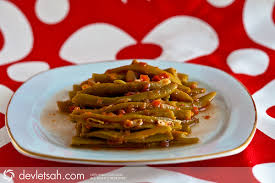
Yemek: taze_fasulye